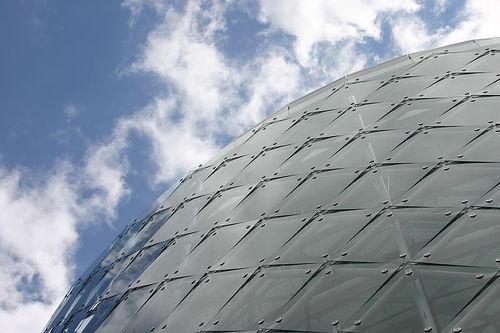
Weather: cloudy or overcast